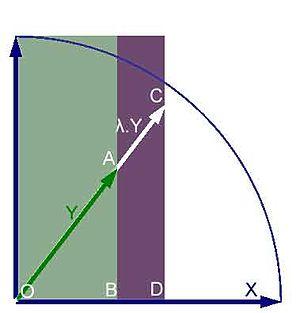
Troisième de la série. Figure illustrant la compatibilité du produit scalaire avec la multiplication externe.
En mathématiques, et plus précisément en algèbre et en géométrie vectorielle, le produit scalaire est une opération algébrique s'ajoutant aux lois s'appliquant aux vecteurs. C'est une forme bilinéaire, symétrique et définie positive. À deux vecteurs, elle associe un scalaire, c'est-à-dire un nombre tel que ceux qui définissent cet espace vectoriel — réel pour un espace vectoriel réel.